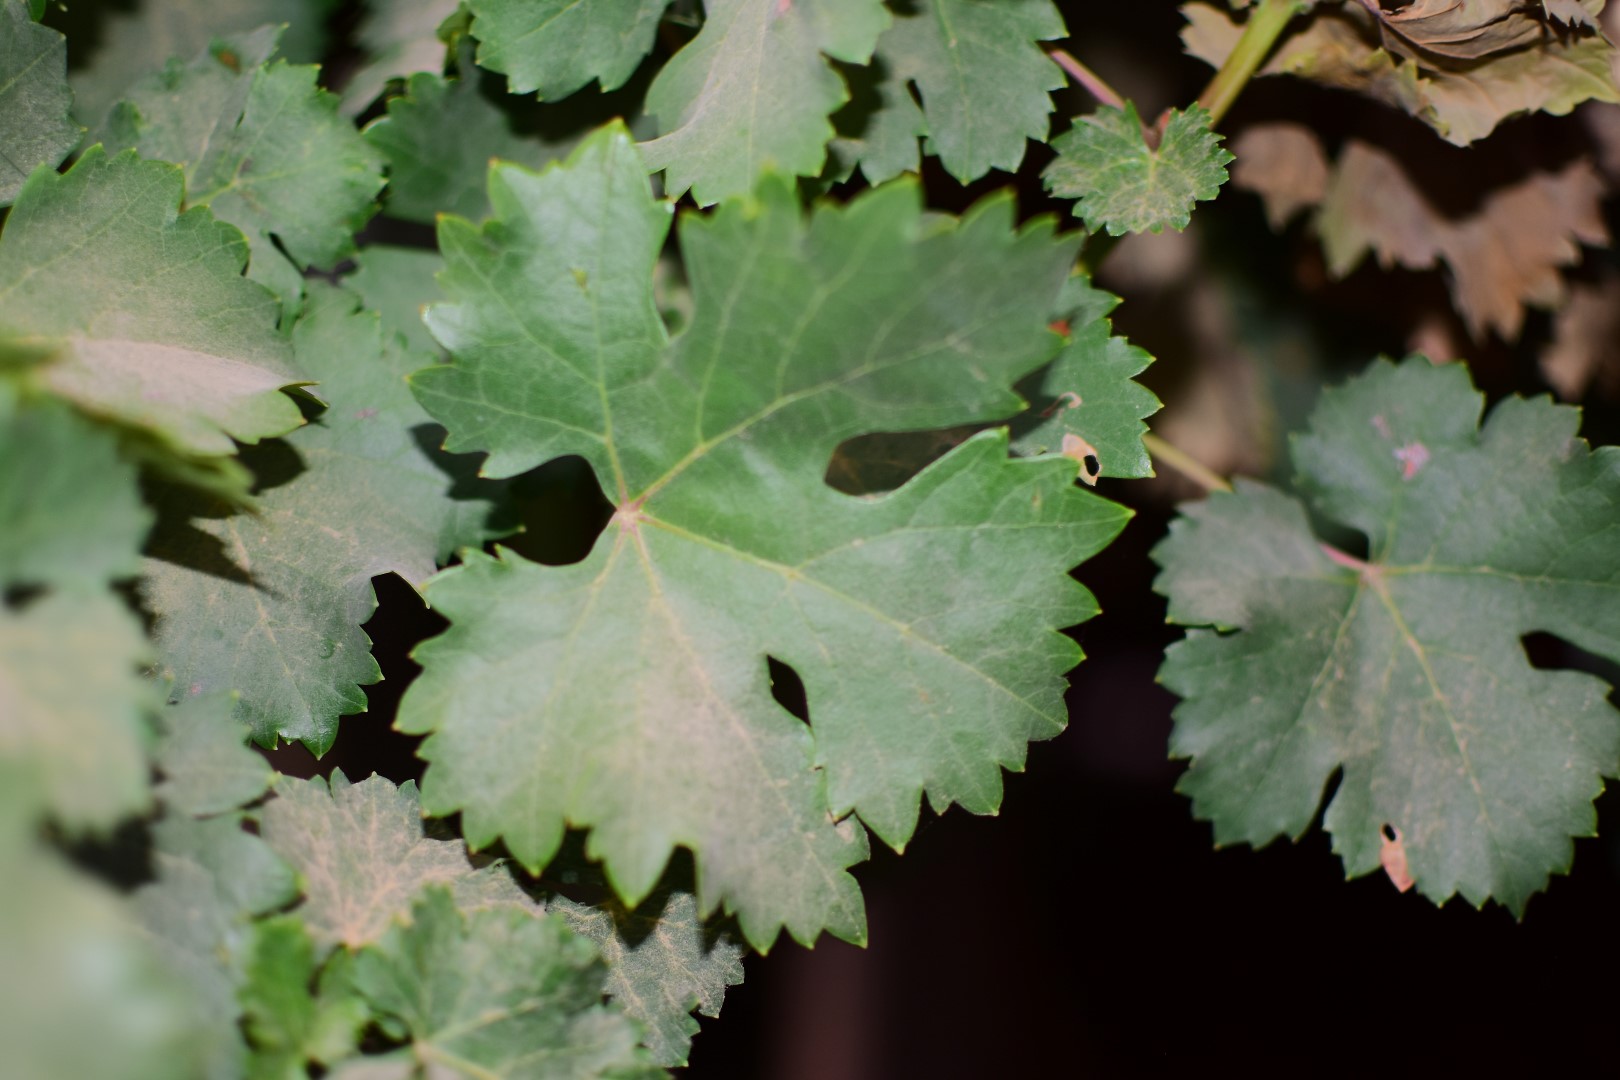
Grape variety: Aswud Balad